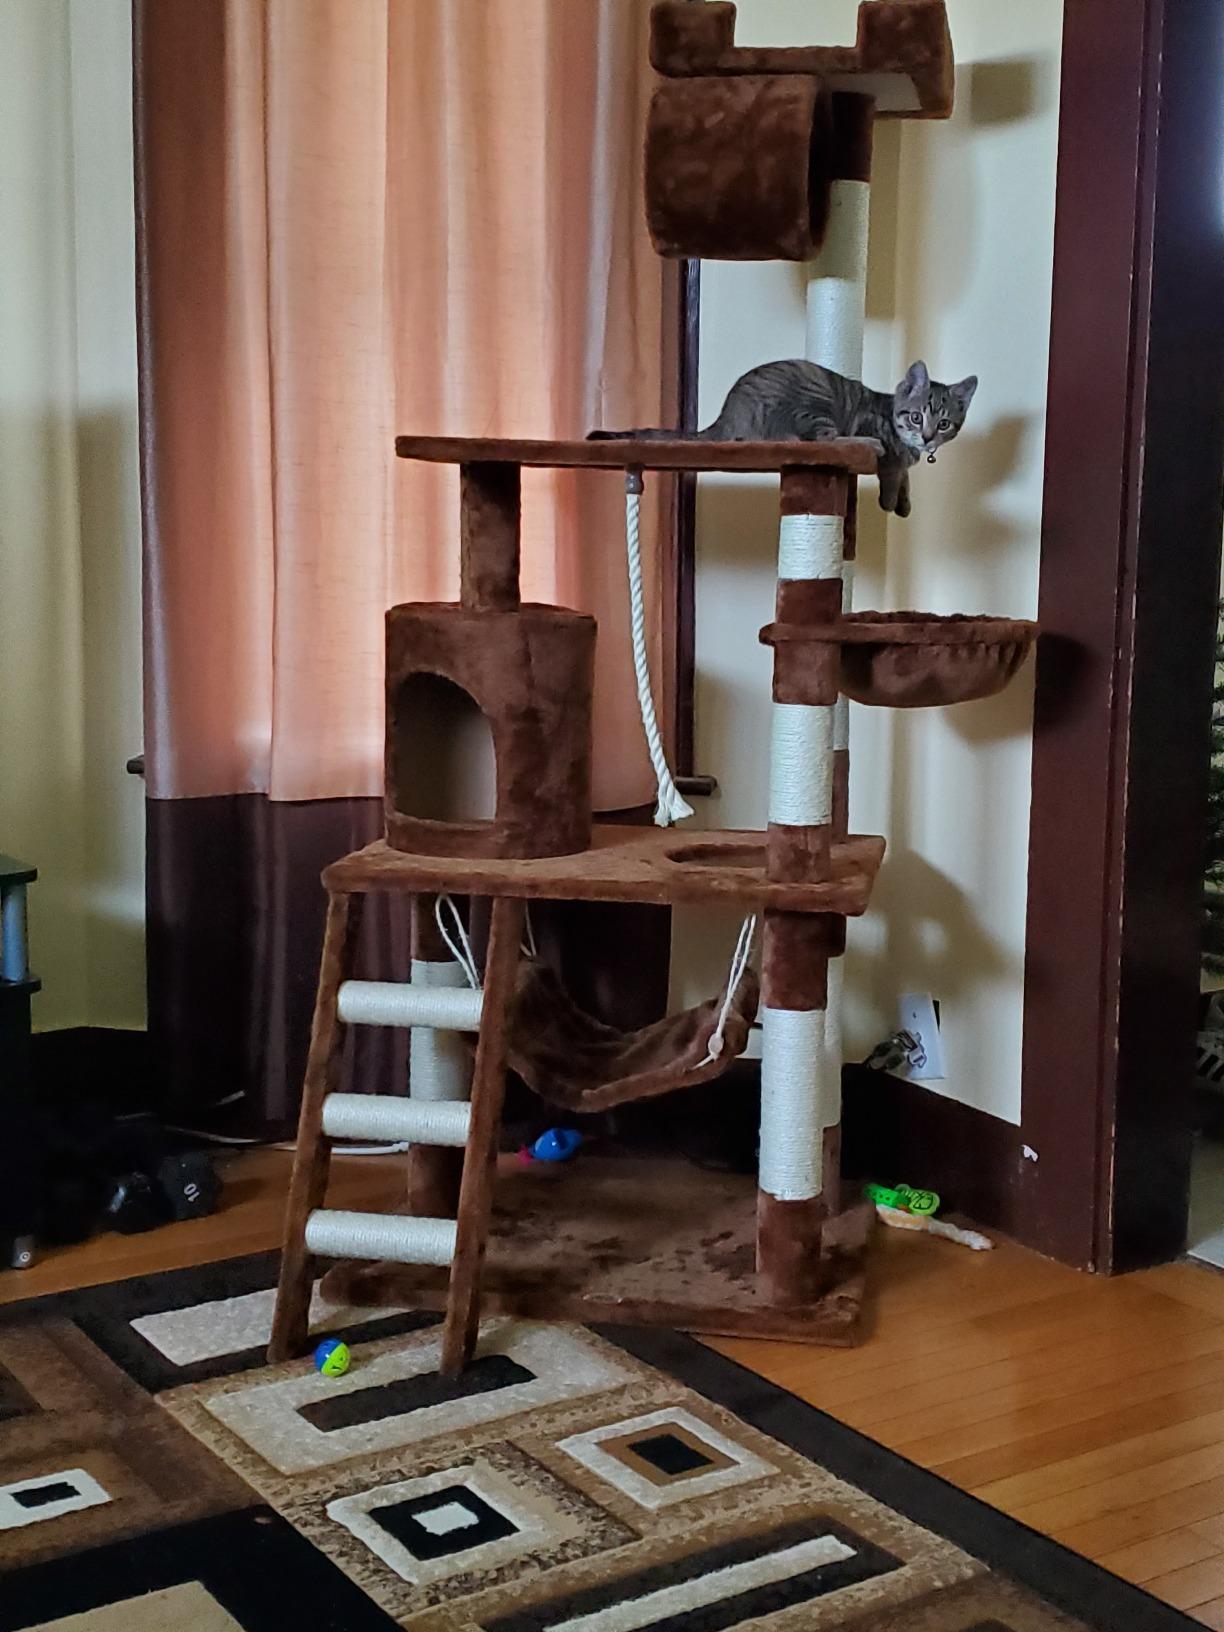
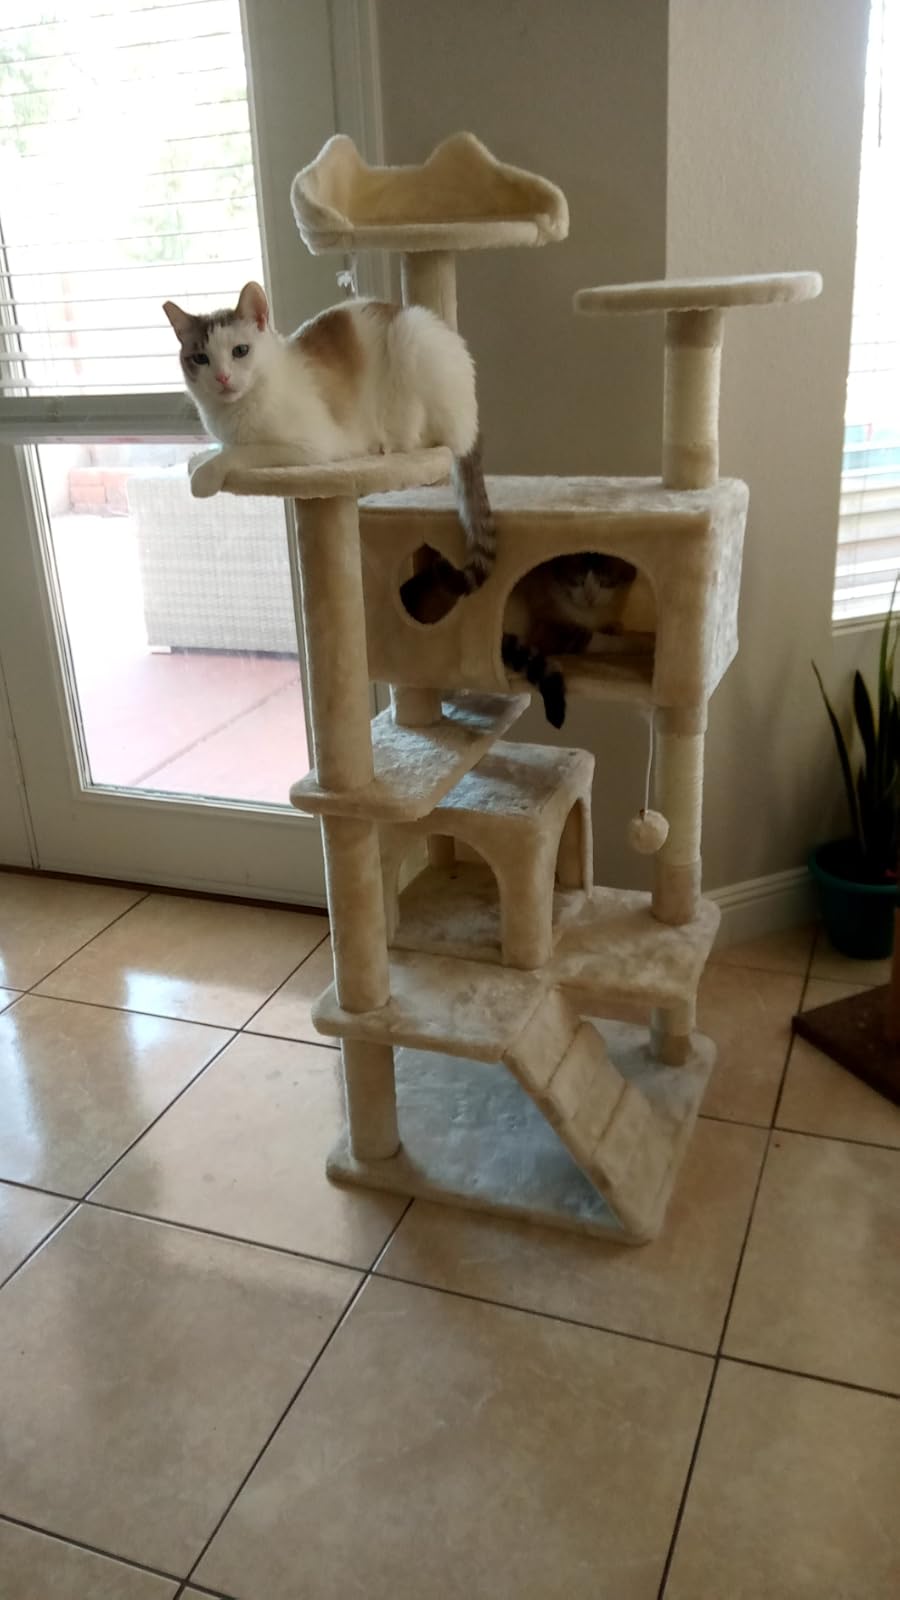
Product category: items_cat tree
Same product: no